Level crossings by country

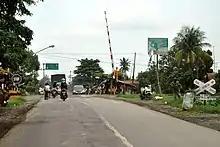
A railway crossing (level crossing) in Brebes, Central Java

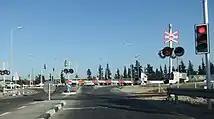
Israeli level crossing

The first US patent for manual/electrical crossing gates was awarded on 27 August 1867, to J. Nason and J. F. Wilson, both of Boston.